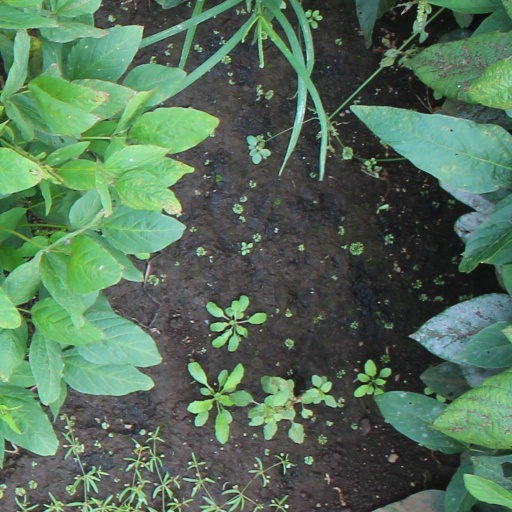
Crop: soybean